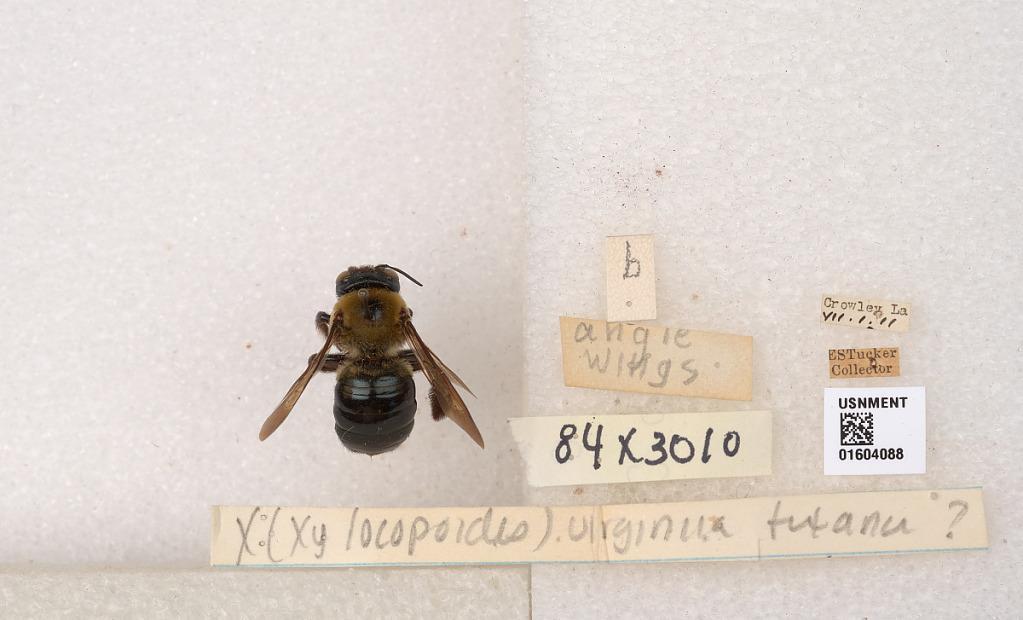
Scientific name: Xylocopa (Xylocopoides) virginica virginica (Linnaeus)
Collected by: E. Tucker
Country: United States
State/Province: Louisiana
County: Acadia
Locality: Crowley
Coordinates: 30.2141, -92.3746